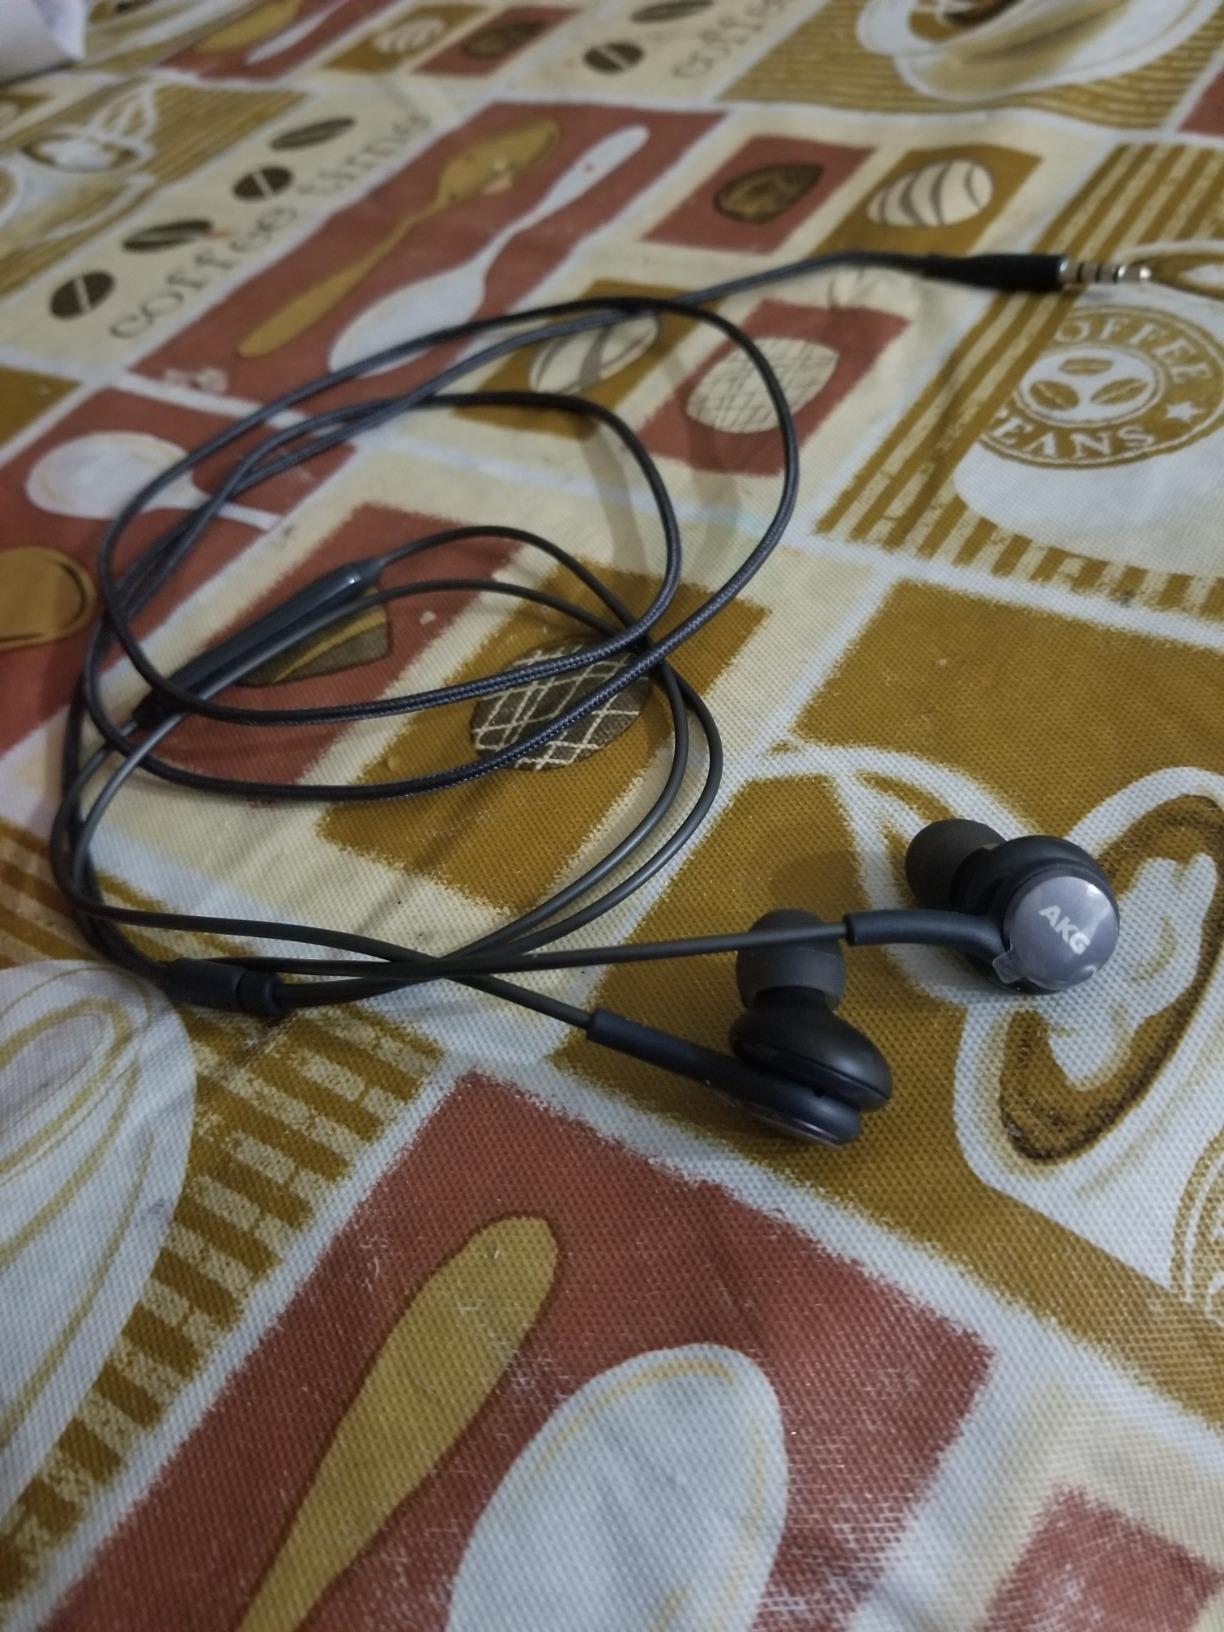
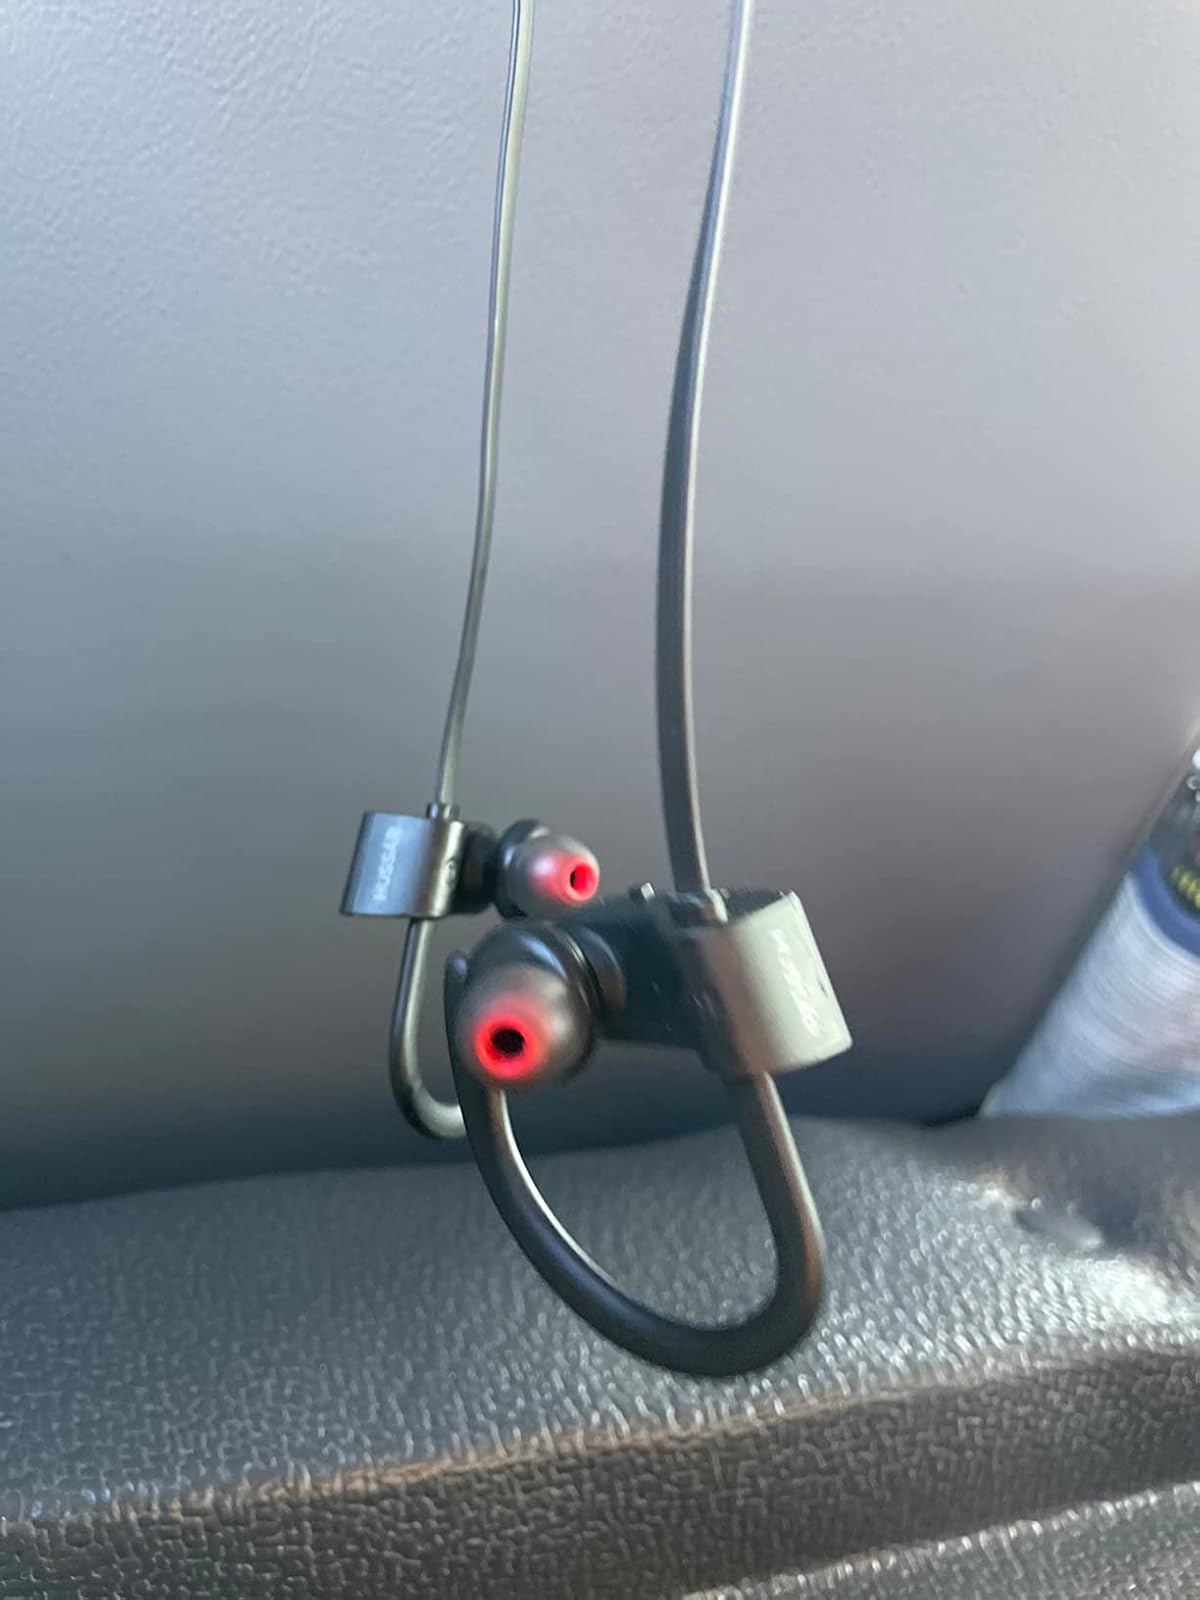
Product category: headphones
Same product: no